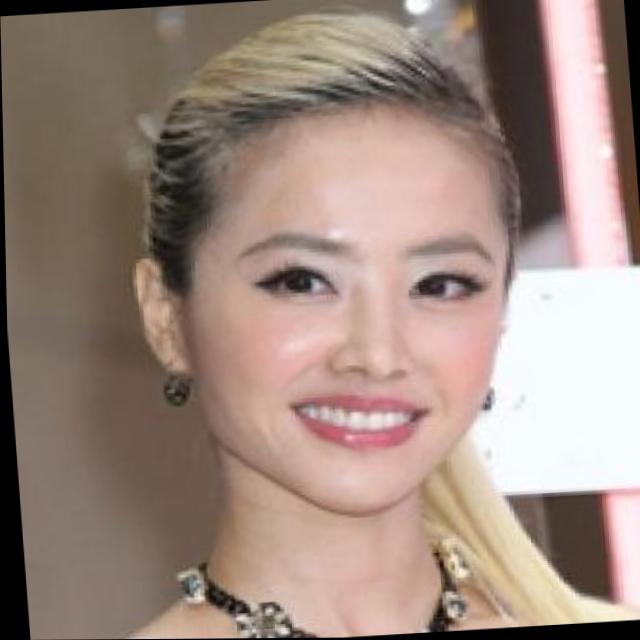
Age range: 21-44